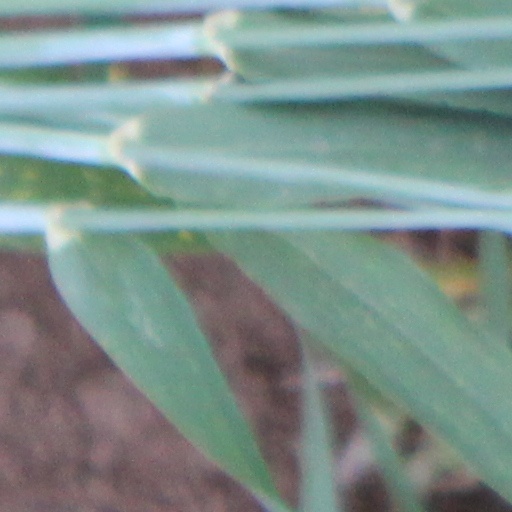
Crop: wheat